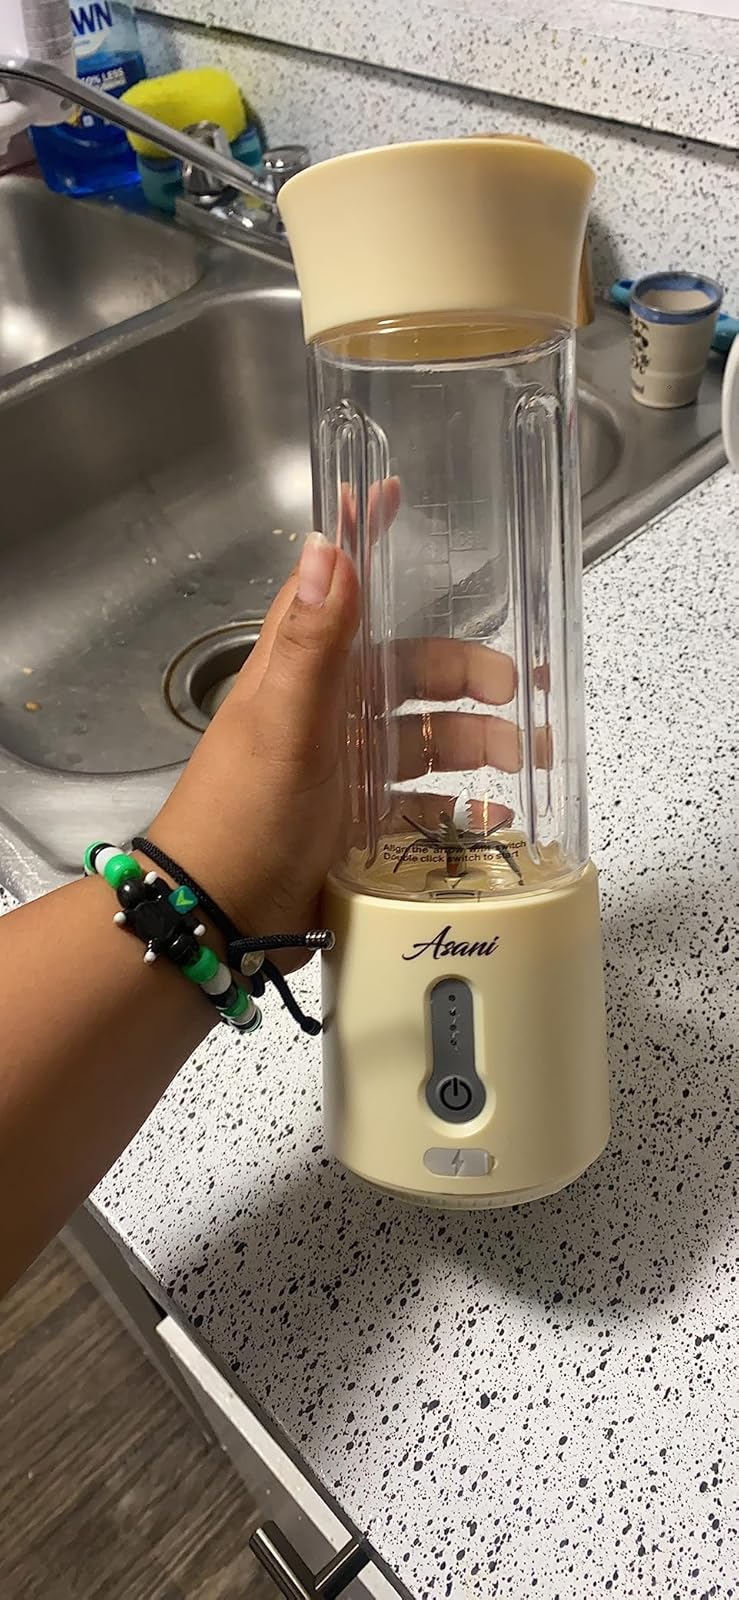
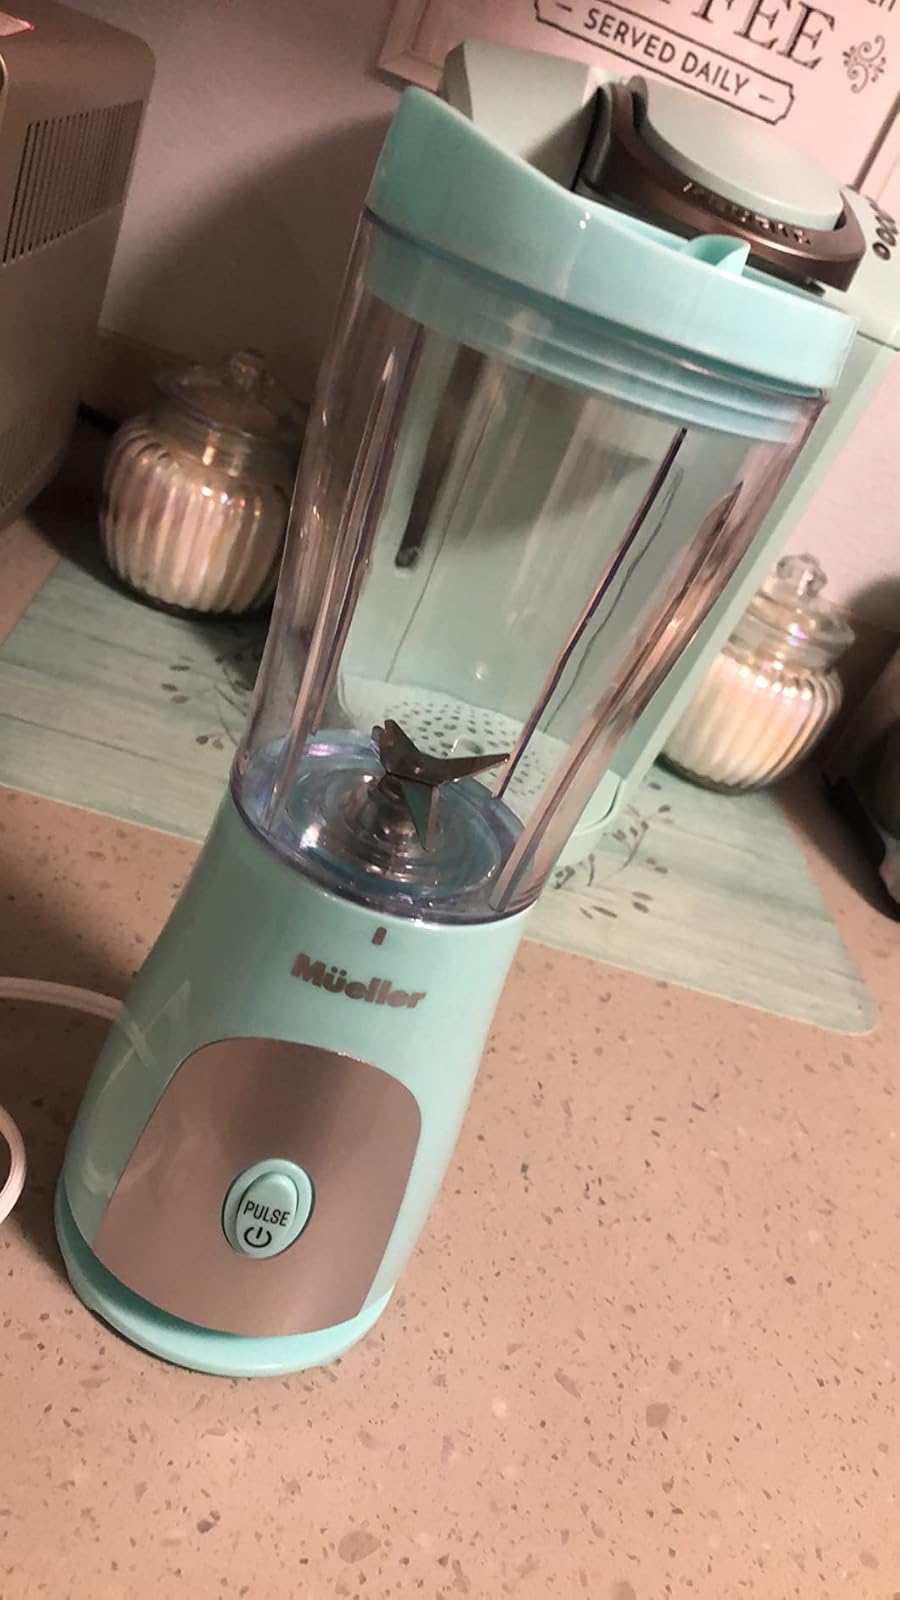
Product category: items_blender
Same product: no